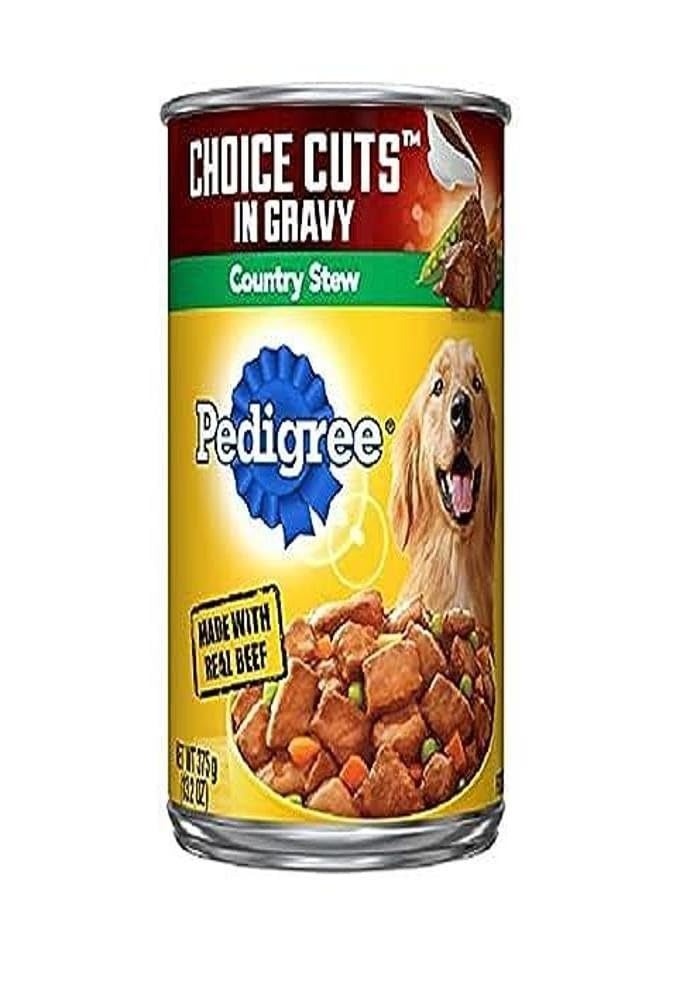
Item Name: Pedigree Wet Dog Food, Choice Cuts in Sauce with Beef, 13.2 Oz Can
Bullet Point 1: Contains Glucosamine And Leading Levels Of Antioxidant Vitamins E & C
Bullet Point 2: Helps Clean Teeth Down To The Gum line
Bullet Point 3: Made In North America
Bullet Point 4: Contains Glucosamine and Antioxidant Vitamin E to support a strong immune system
Bullet Point 5: Larger Kibble To Promote Chewing
Bullet Point 6: Made from the house of Dogswell, LLC
Bullet Point 7: Quality ingredients used
Bullet Point 8: Suitable to be used for pets
Value: 13.2
Unit: Ounce

Price: 1.855